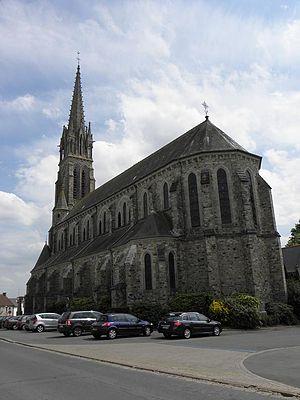
Chevet et vue latérale de l'église Saint-Aubin de Saint-Aubin-d'Aubigné (35).
Saint-Aubin-d'Aubigné est une commune française située dans le département d'Ille-et-Vilaine en région Bretagne, peuplée de 3 796 habitants.